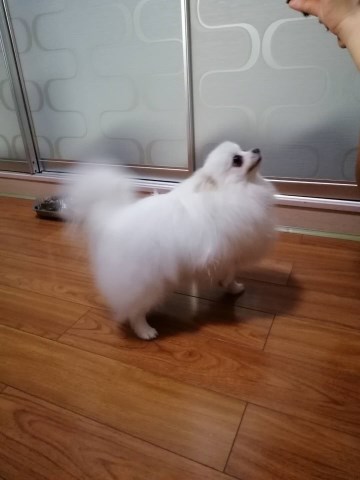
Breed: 1936-n000005-Pomeranian